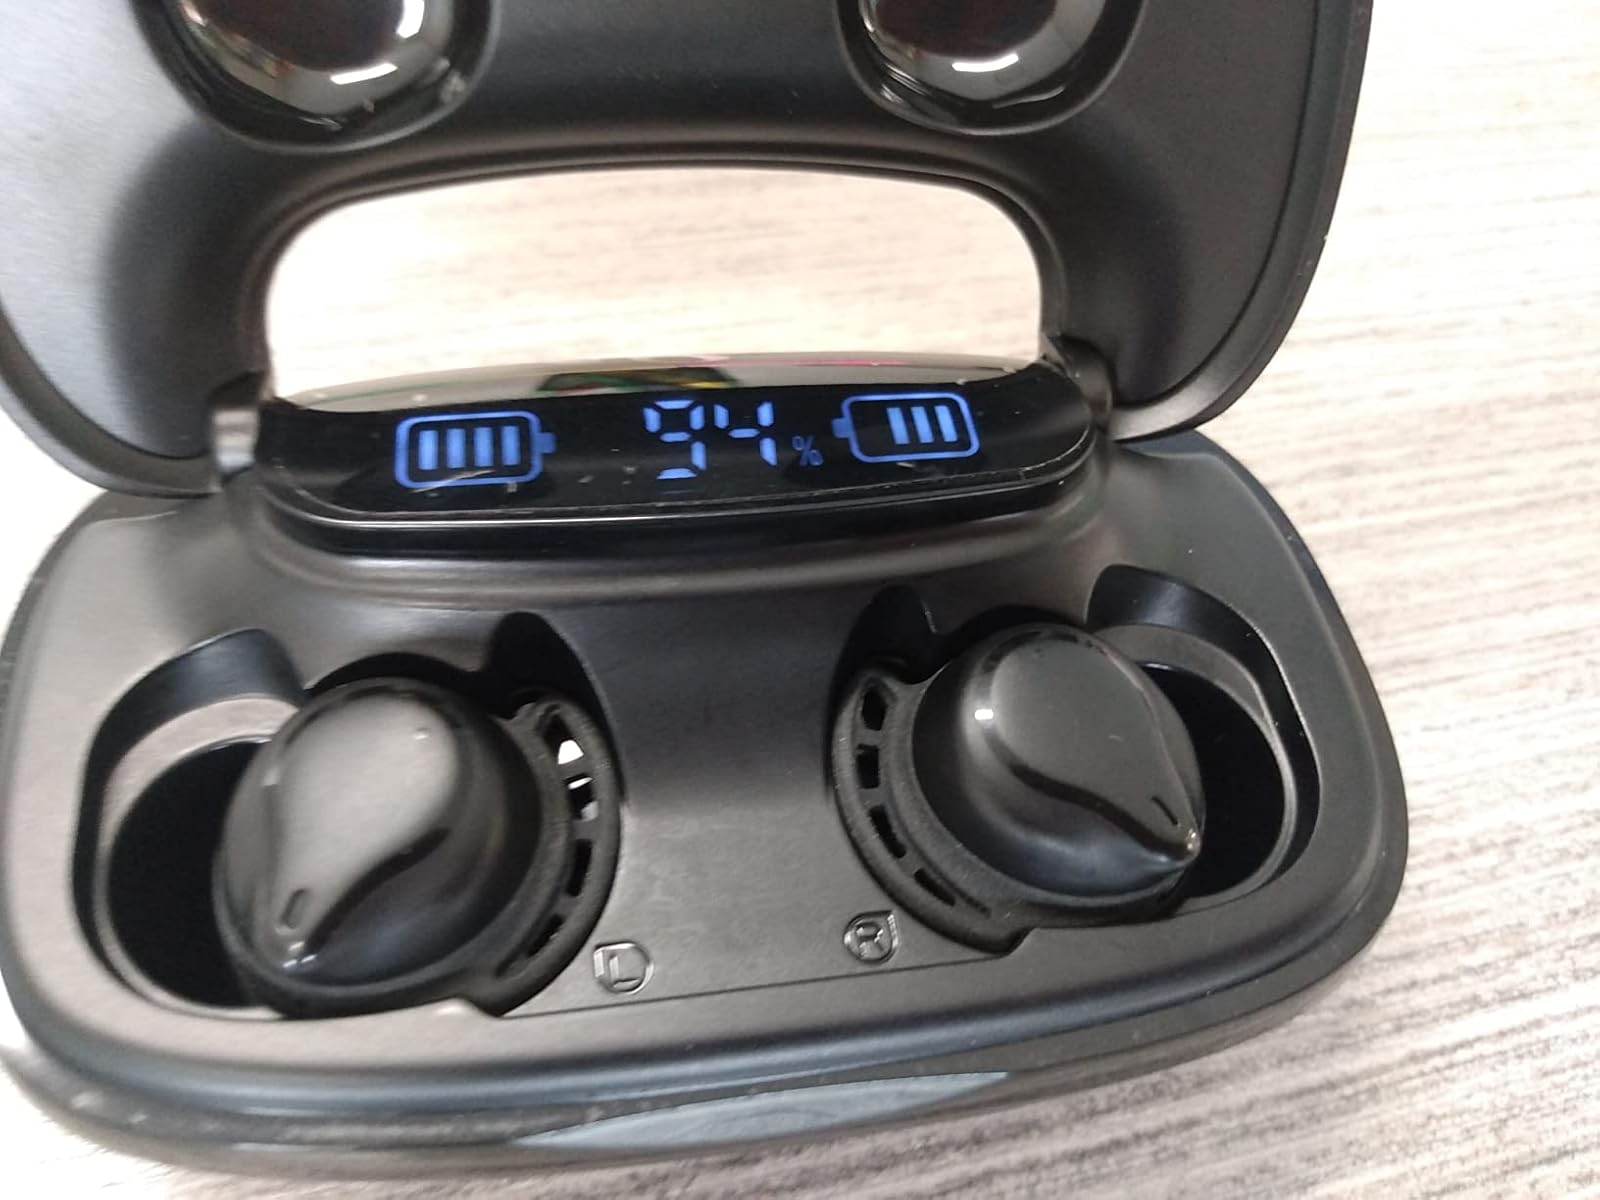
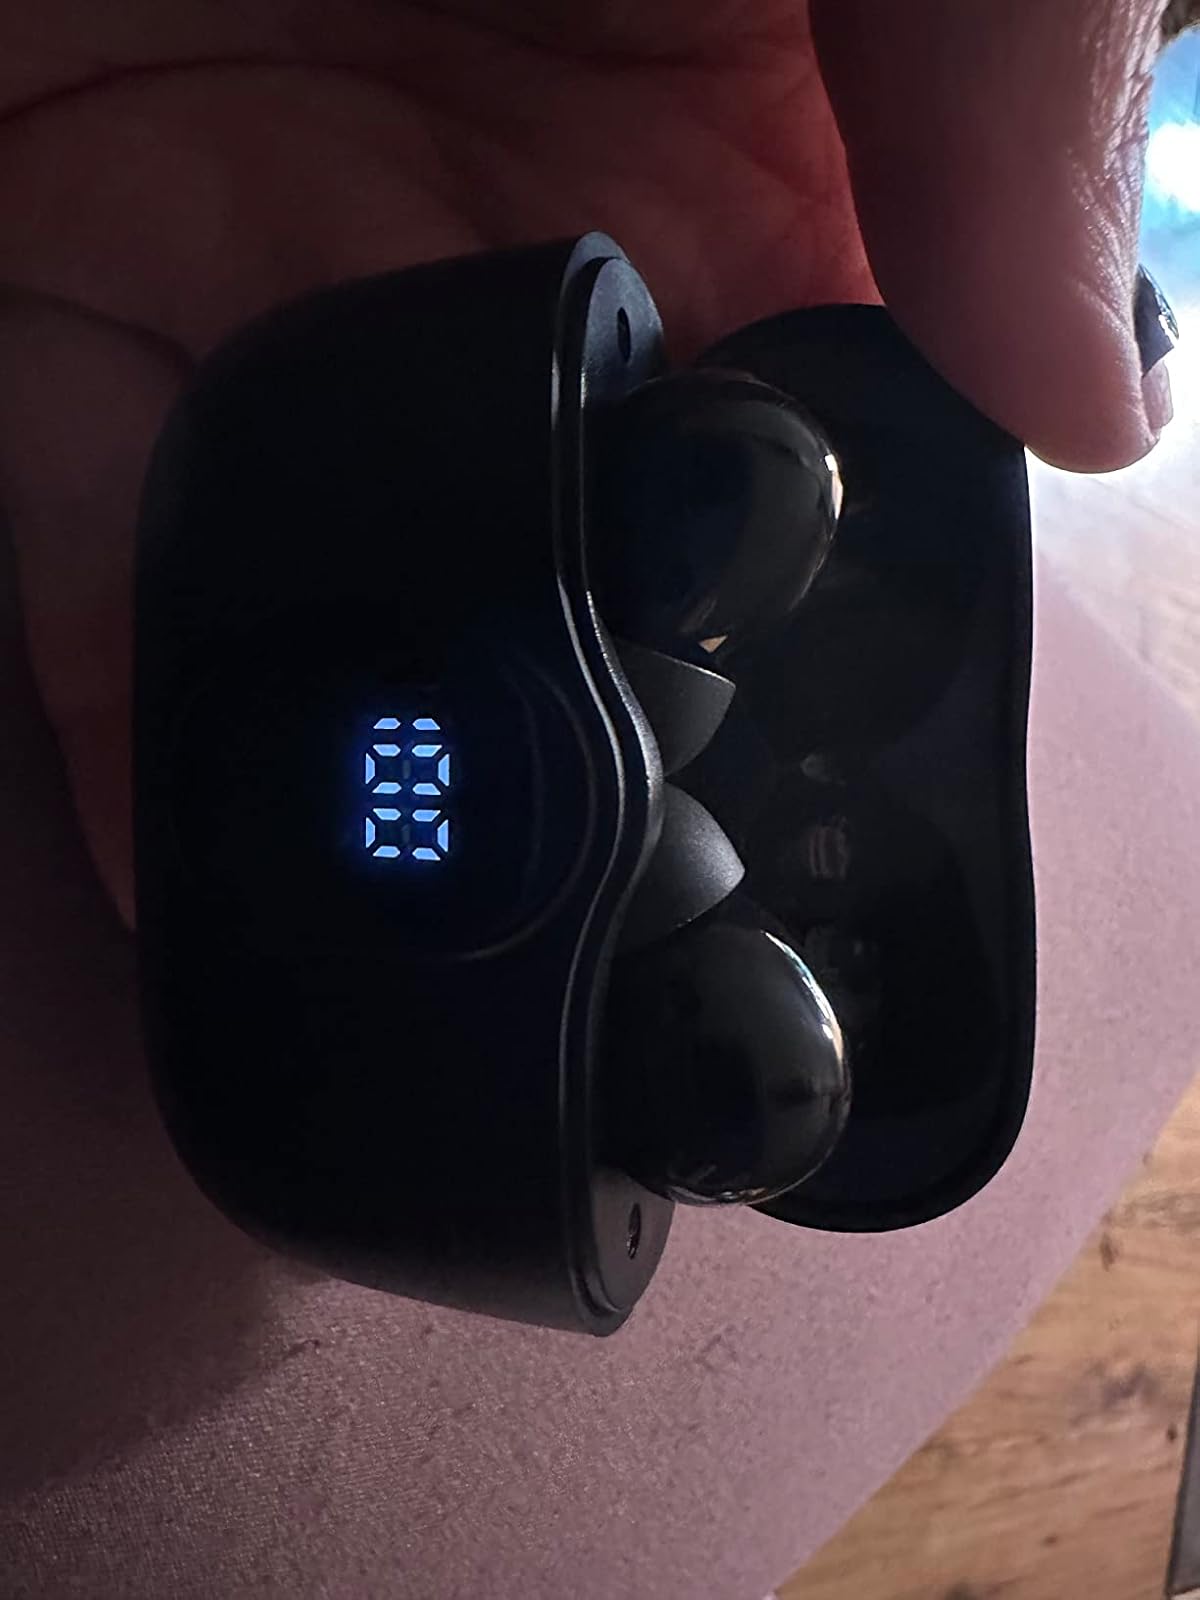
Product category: earbuds
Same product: no